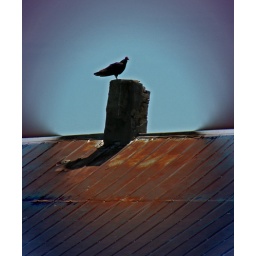
I turned around in the driveway of an old house and the Vulture was sitting on top.